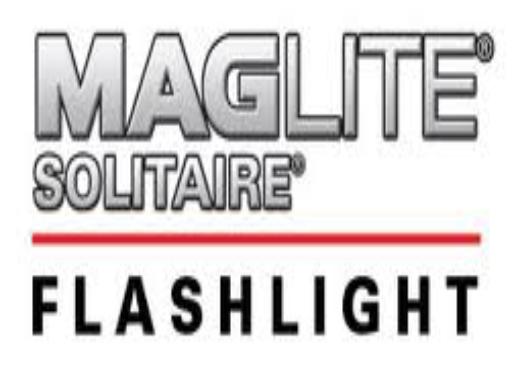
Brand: maglite
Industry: Necessities